RMS Niagara

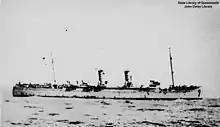
"Niagara"s sister ship

At the end of 1913 the Union Company ordered a running mate for "Niagara" from the Fairfield Shipbuilding & Engineering Company in Govan, Glasgow. She was to be a sister ship, but longer and a greater tonnage (15300 grt). Unlike "Niagara", the new ship was propelled entirely by turbines, and had only two screws. She was launched on 30 June 1915 as "Aotearoa", the Māori name for New Zealand.